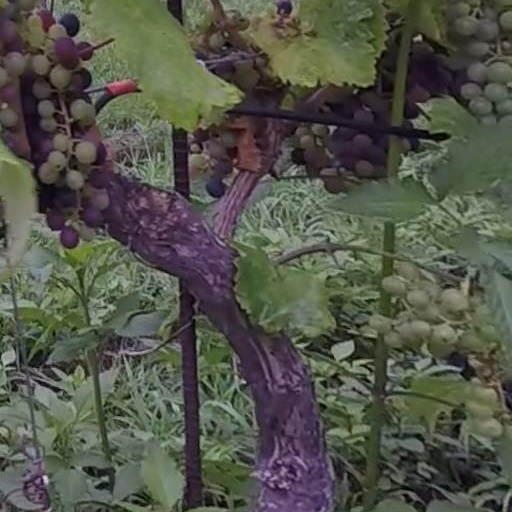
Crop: grape